Former Court Building, Macau

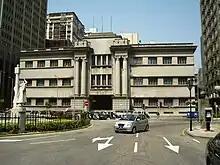
The former court building along Avenida da Praia Grande in Macau

The Former Court Building, or Old Court Building, is a former courthouse located at 459 Avenida da Praia Grande in Macau.